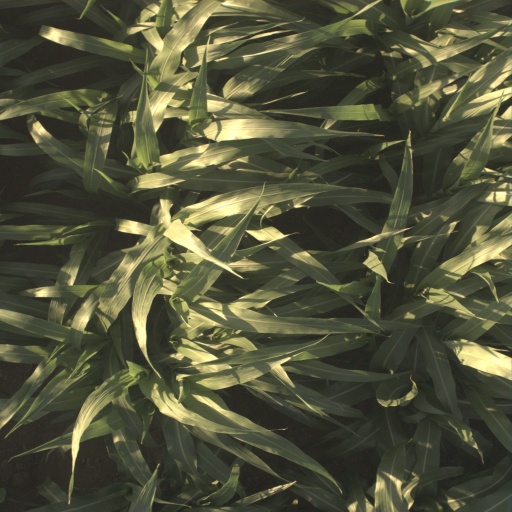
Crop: sorghum